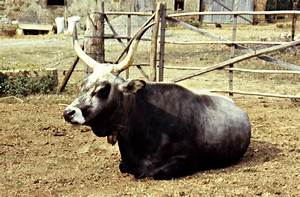
Label: mucca